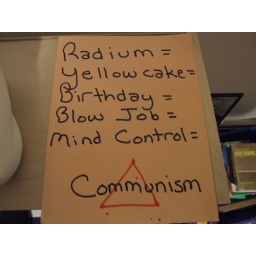
I found this taped to a newspaper box near work